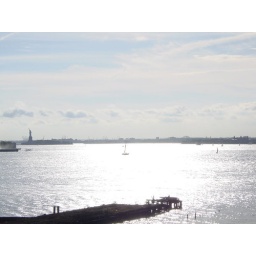
silver water near sunset